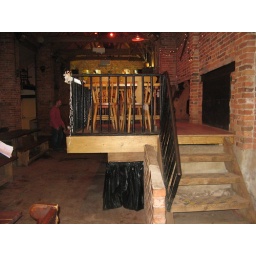
raised seats in barn